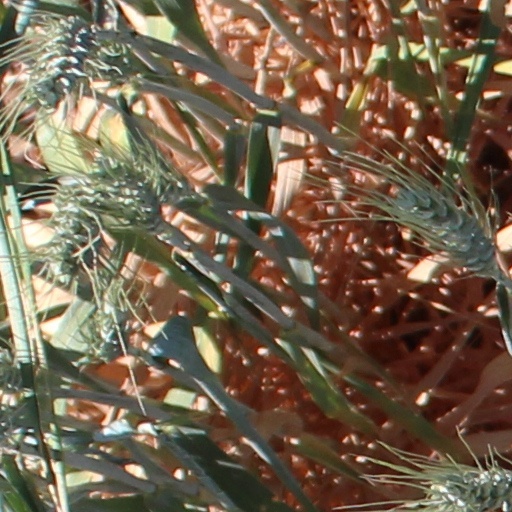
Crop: wheat